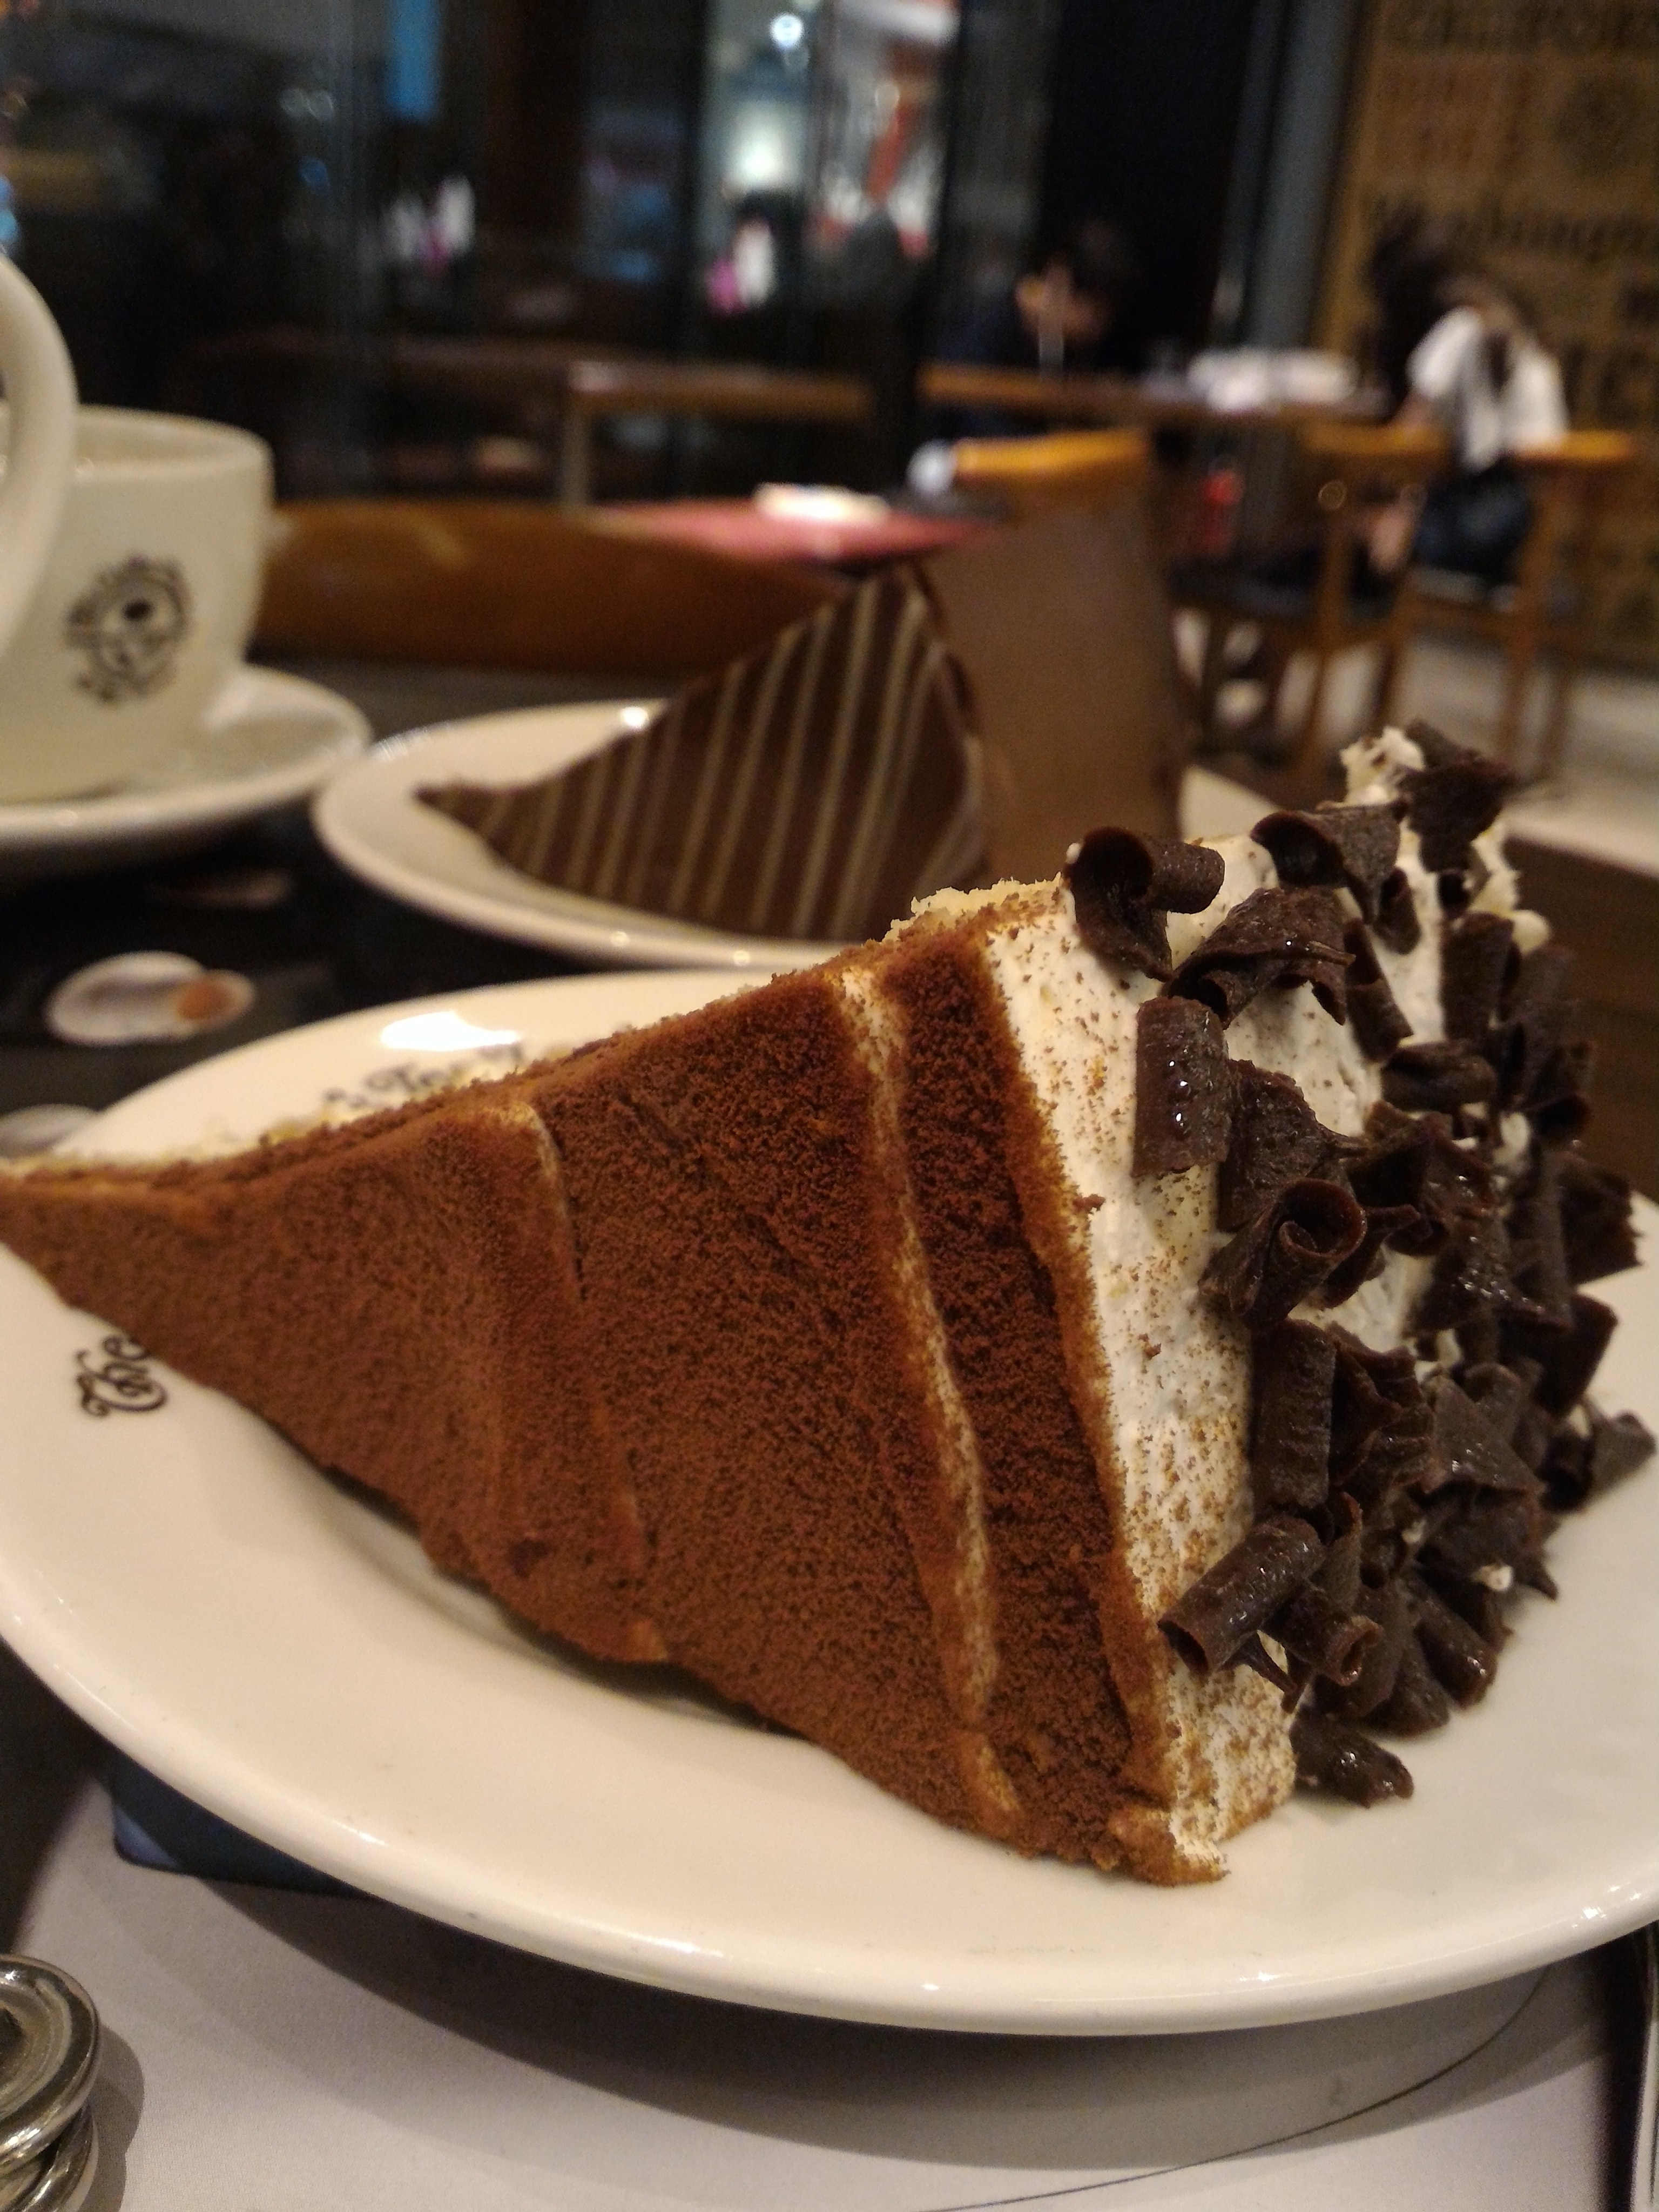
white, sweet, dish, meal, food, brown, breakfast, chocolate, baking, snack, dessert, eat, indulgence, cream, delicious, cake, slice, bakery, baked, chocolate cake, calories, eating, piece, rich, teatime, flavor